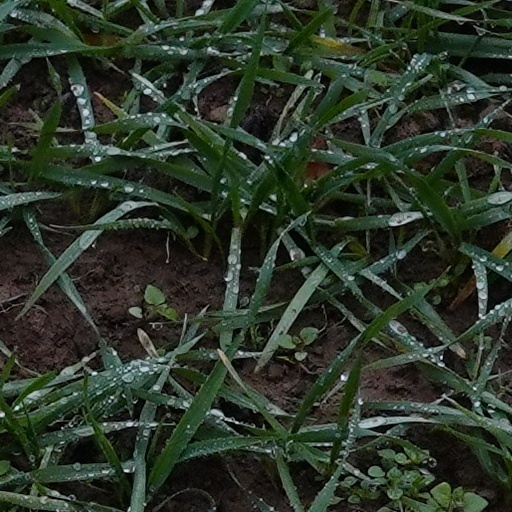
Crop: wheat